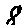
Label: 8